Saint-Jacques-du-Haut-Pas

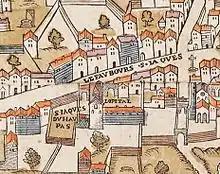
The early hospital and chapel shown on the 1550 map of Paris (lower left)

The land on which the hospital and chapel were built, at the time outside the city walls, was obtained around 1180 by the Order of the Holy Ghost, a community of Italian monks from Tuscany, who built hospitals and provided medical care for the poor and to pilgrims; the route of the pilgrimage to Santiago de Compostela Cathedral passed close to the hospital.